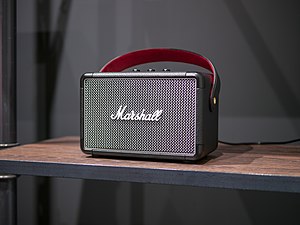
Signalbehandling
En højtaler, der modtager et bluetoothsignal, der herefter behandles og omdannes til lydbølger, der sendes ud i lokalet
Signalbehandling er behandlingen, forstærkningen og fortolkningen af signaler i analog eller digital repræsentation og signalbehandlingsmetoder af disse.